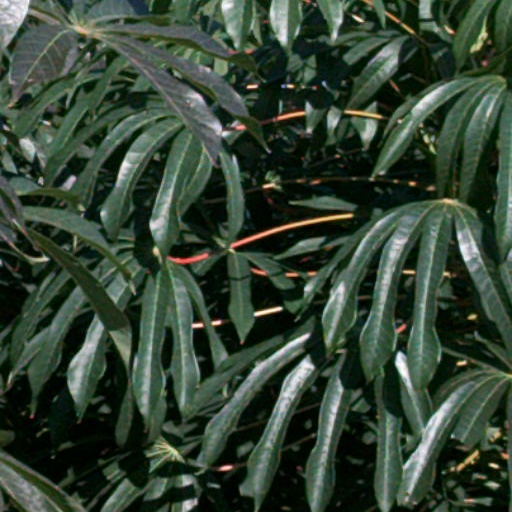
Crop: cassava